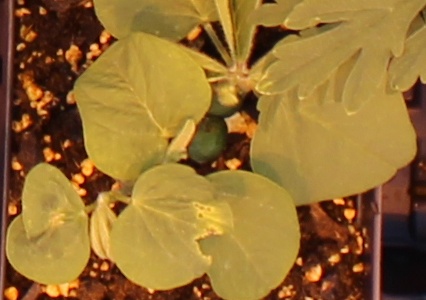
Label: Soybean